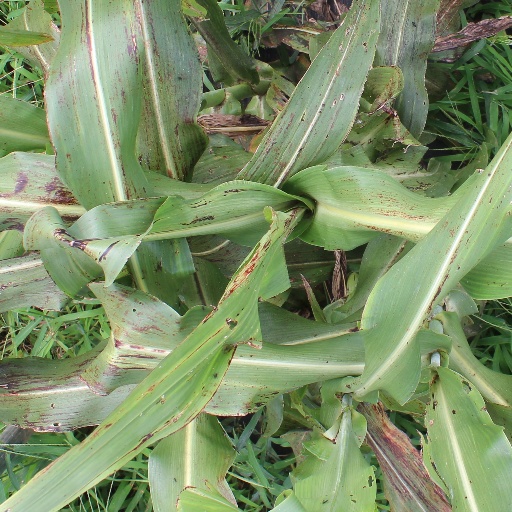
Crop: sorghum